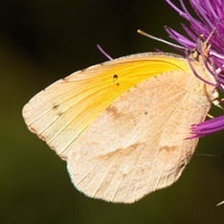
Species: SLEEPY ORANGE
Butterfly family (ImageNet category): sulphur_butterfly